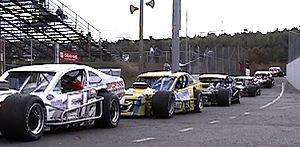
Dans l'univers de la course automobile de type stock-car, un modifié ou « Modified » en anglais, est une voiture à roues découvertes, presque sans carrosserie et utilisant parfois des ailerons pour permettre des vitesses élevées dans les virages. Elles sont très populaires en Amérique du Nord où il existe une multitude de sanctions, de réglementations et de variations dans la construction de ces voitures.